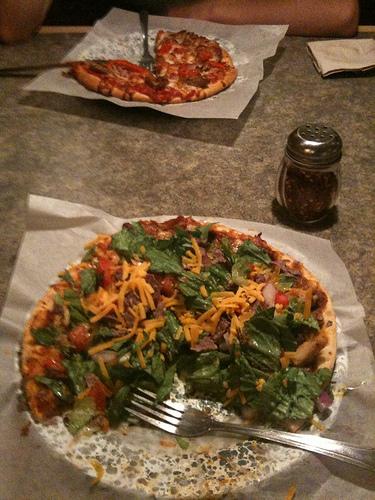
there is a large salad in a bowl that is half eaten